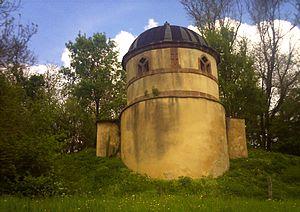
Chapelle de Marimont à Bourdonnay (57)
Bourdonnay est une commune française située dans le département de la Moselle, en région Grand Est. Le principal écart est le hameau de Marimont.